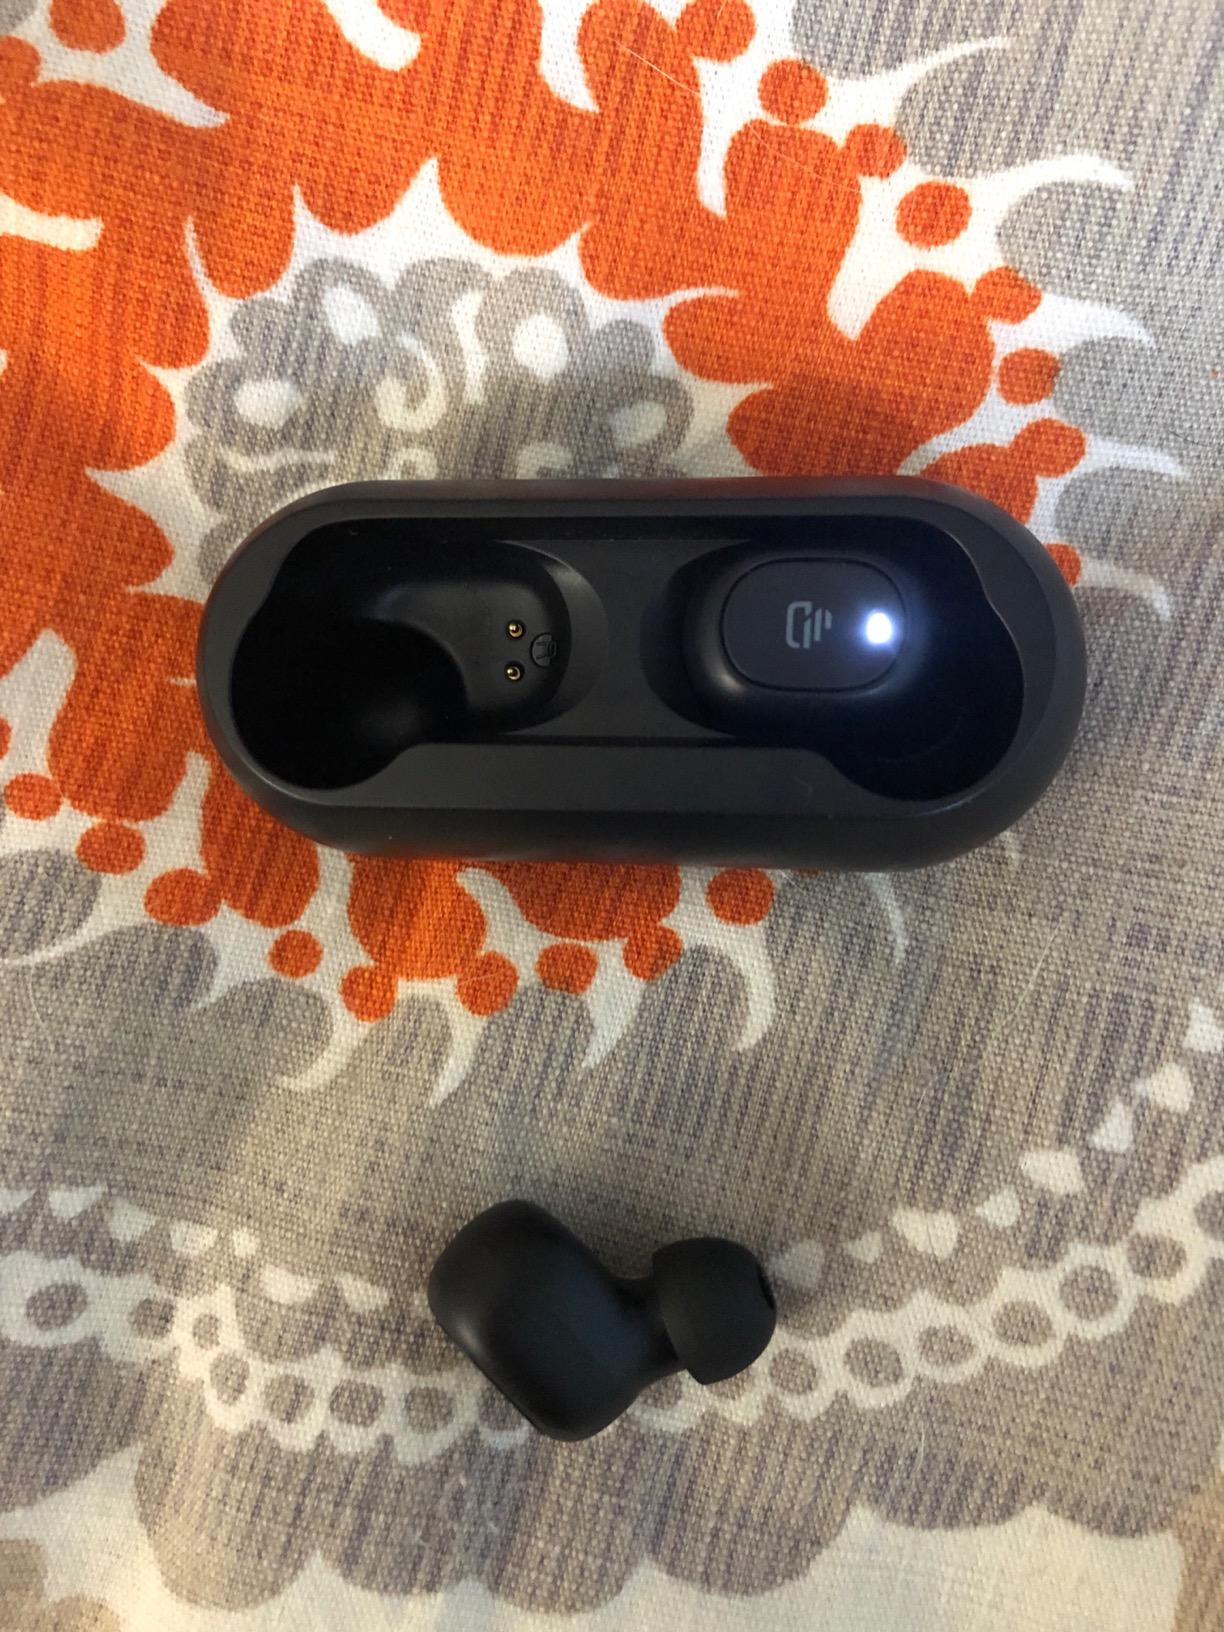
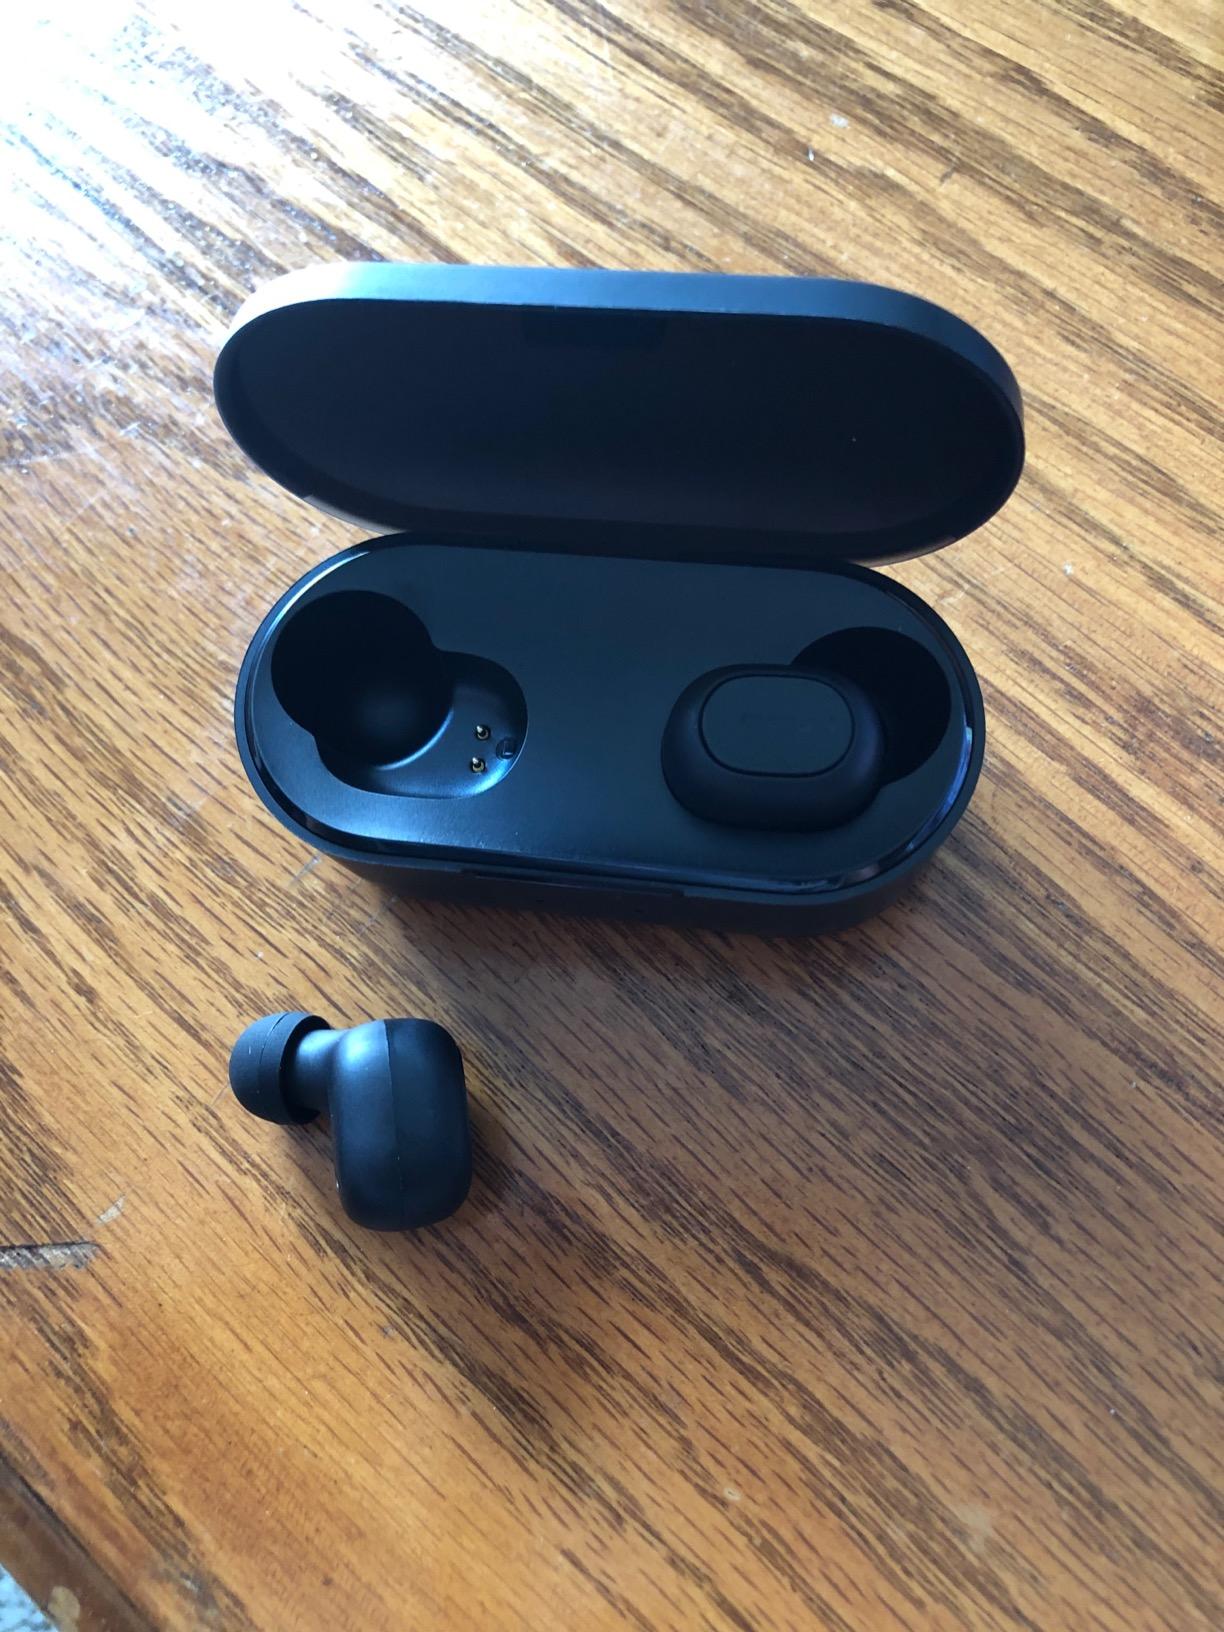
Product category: earbuds
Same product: no